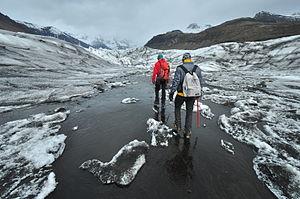
Le Skaftafellsjökull, terme islandais signifiant en français « glacier de Skaftafell », est un glacier d'Islande constituant une langue glaciaire du Vatnajökull.